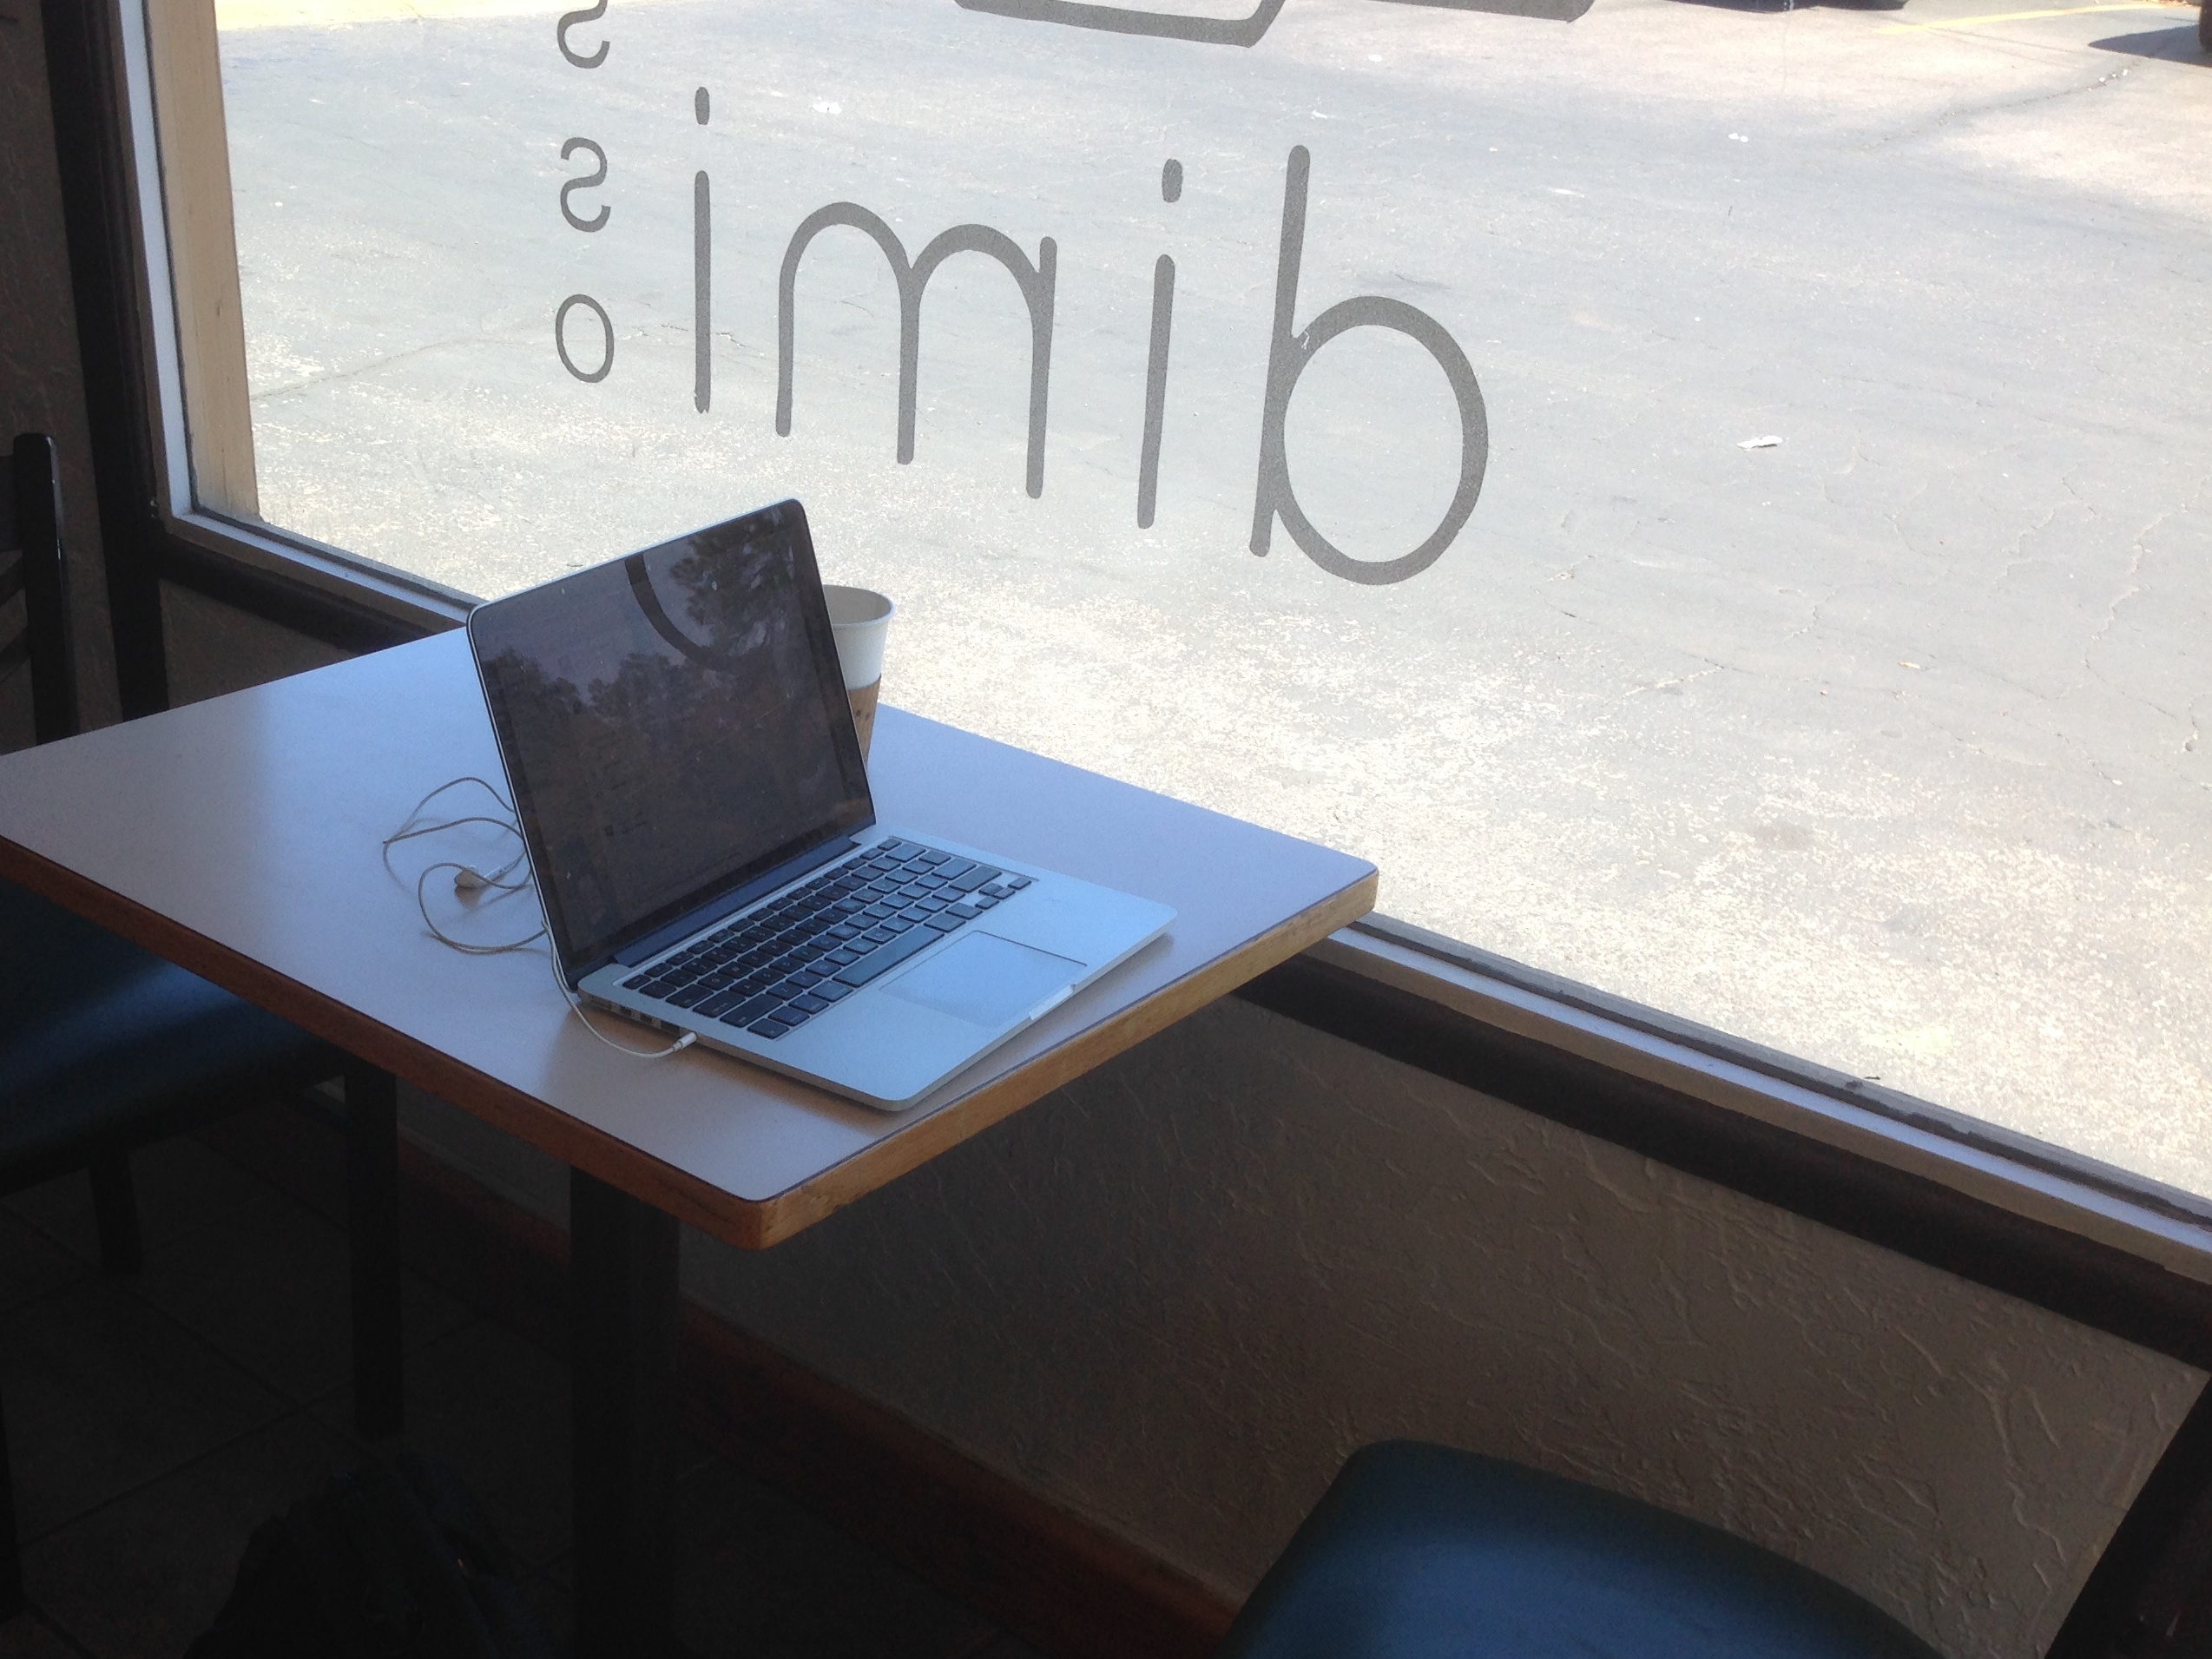
desk, table, vehicle, furniture, design, screenshot, personal computer hardware